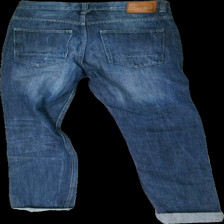
View: back
Type: Jeans
Category: Men
Brand: Lager 157
Colors: Blue
Material: 100% cotton
Cut: Regular
Season: All
Trend: Denim
Damage location: bottom right
Damage 2 location: top center
Damage 3 location: bottom left
Price range: 100-150
Recommended usage: Reuse
Description: blå jeans